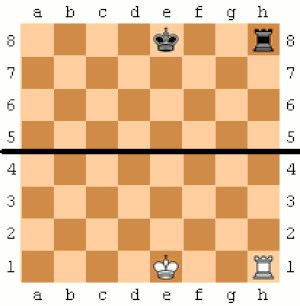
Rokade
En rokade for sort og hvid
Rokade er et skaktræk, hvorved konge og tårn flyttes i ét træk. At foretage handlingen hedder at rokere. Rokaden er det eneste træk i skak, hvor en spiller må flytte to af sine egne brikker samtidig og eneste træk, hvor kongen kan flytte to felter.